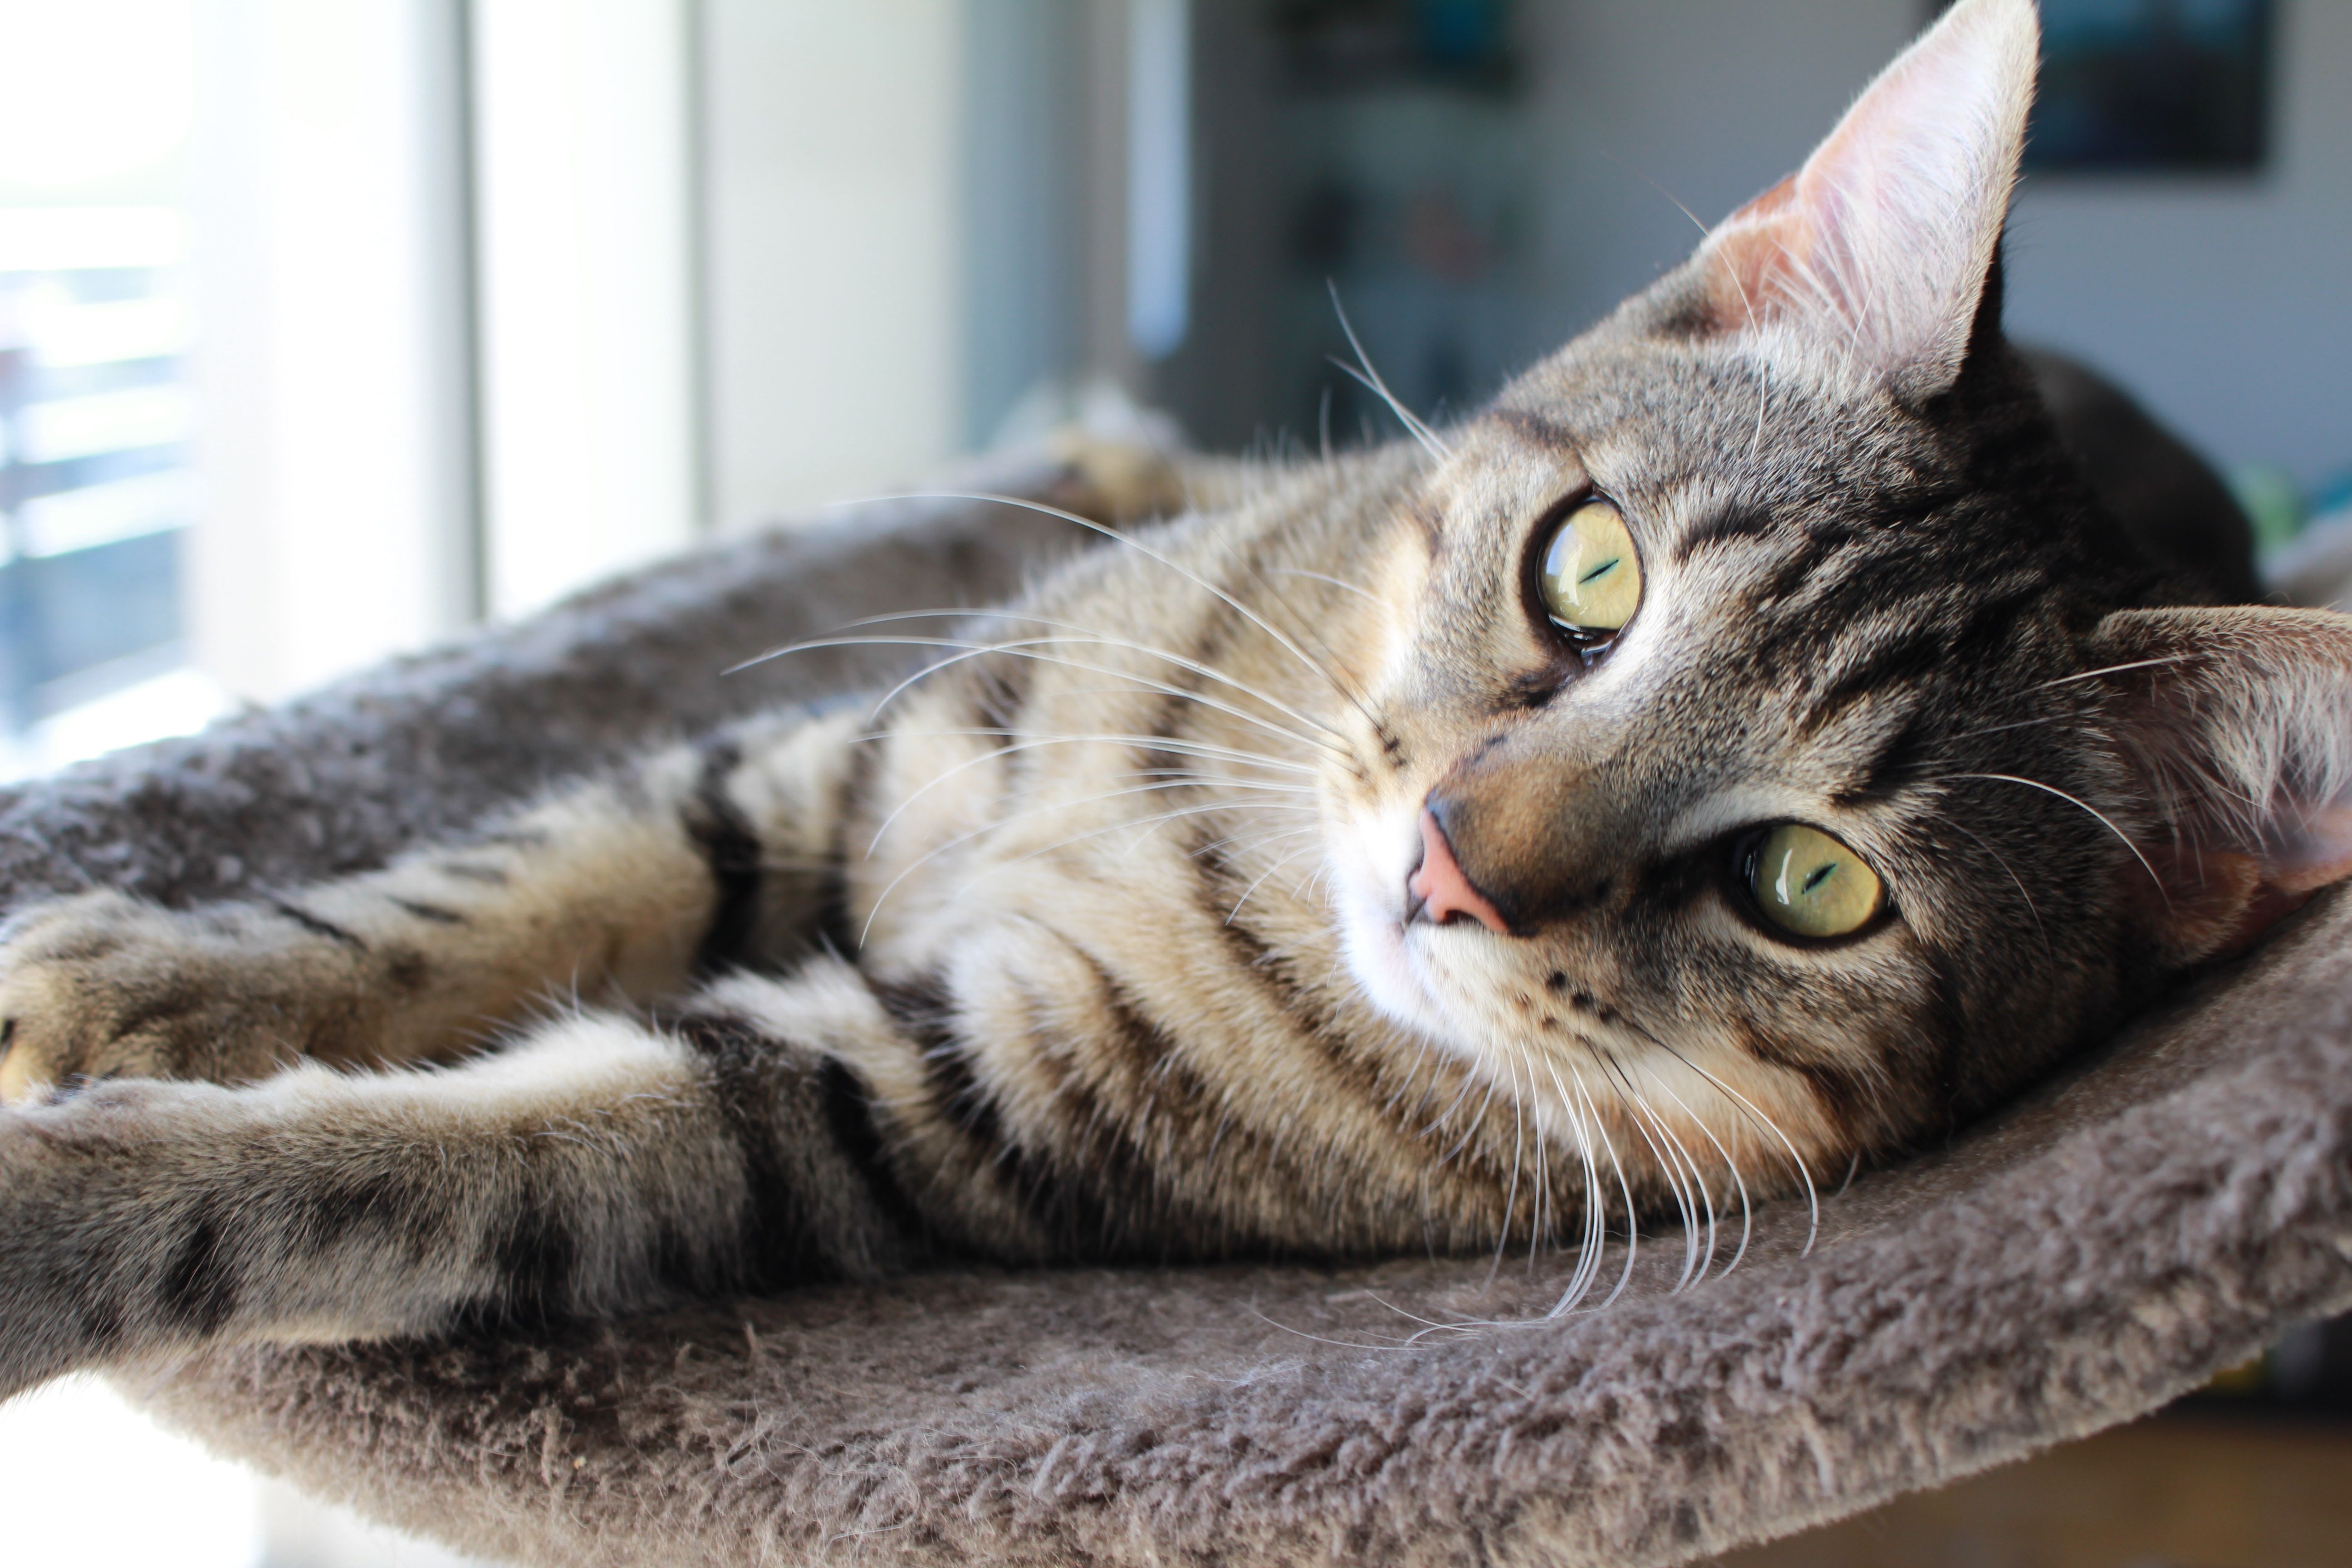
cute, pet, fur, kitten, cat, feline, mammal, fauna, claw, nap, close up, whiskers, snout, paw, eye, young cat, tabby cat, grey cat, bengal, european shorthair, cat lying, cat yellow eyes, small to medium sized cats, cat like mammal, domestic short haired cat, american shorthair, dragon li, california spangled